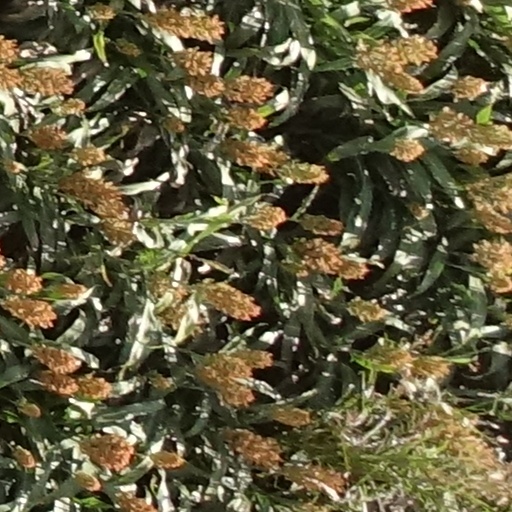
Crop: sorghum